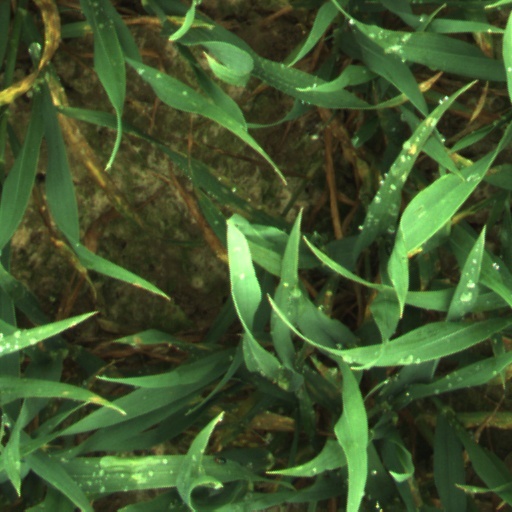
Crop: wheat